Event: Nepal Earthquake
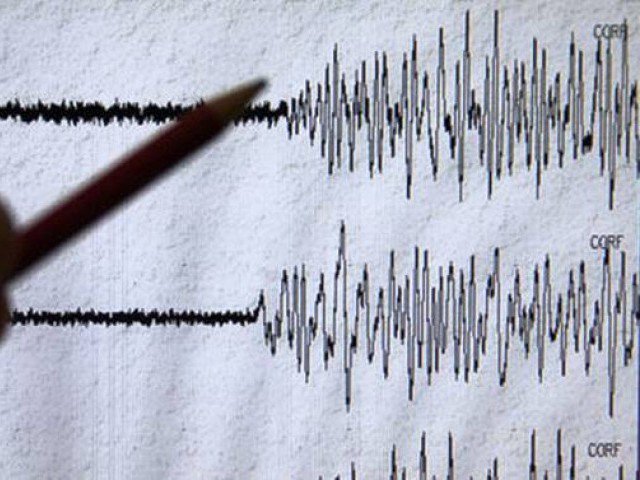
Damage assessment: no_damage